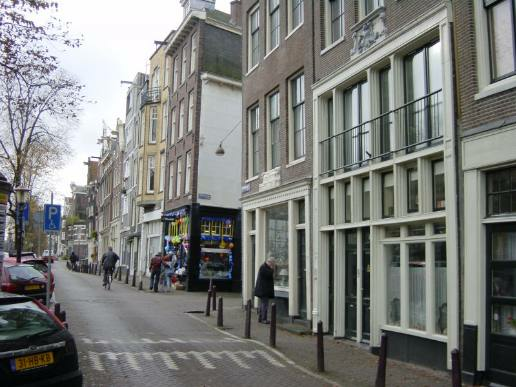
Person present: No